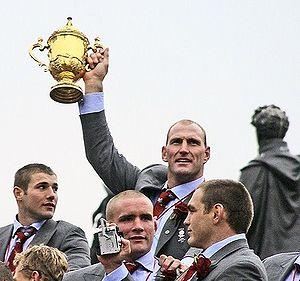
L'université Kingston, est une université publique anglaise crée en 1899 et située à Kingston upon Thames dans le Grand Londres. Kingston attire des étudiants du monde entier avec plus de 125 nationalités représentées en 2019.
Lorenzo Bruno Nero Dallaglio dit Lawrence Dallaglio, né le 10 août 1972 à Londres dans le quartier de Shepherd's Bush, est un joueur de rugby à XV international anglais. Il évolue en troisième ligne que ce soit au poste de troisième ligne centre ou de troisième ligne aile tant en sélection nationale qu'avec les London Wasps avec qui il effectue l'intégralité de sa carrière en club. Il prend sa retraite en 2008 et intègre l'encadrement de l'équipe londonienne, pour s'occuper du recrutement et de la détection de jeunes talents.